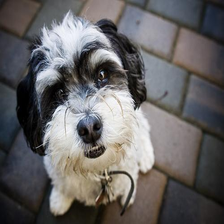
Species: dog
Breed: havanese